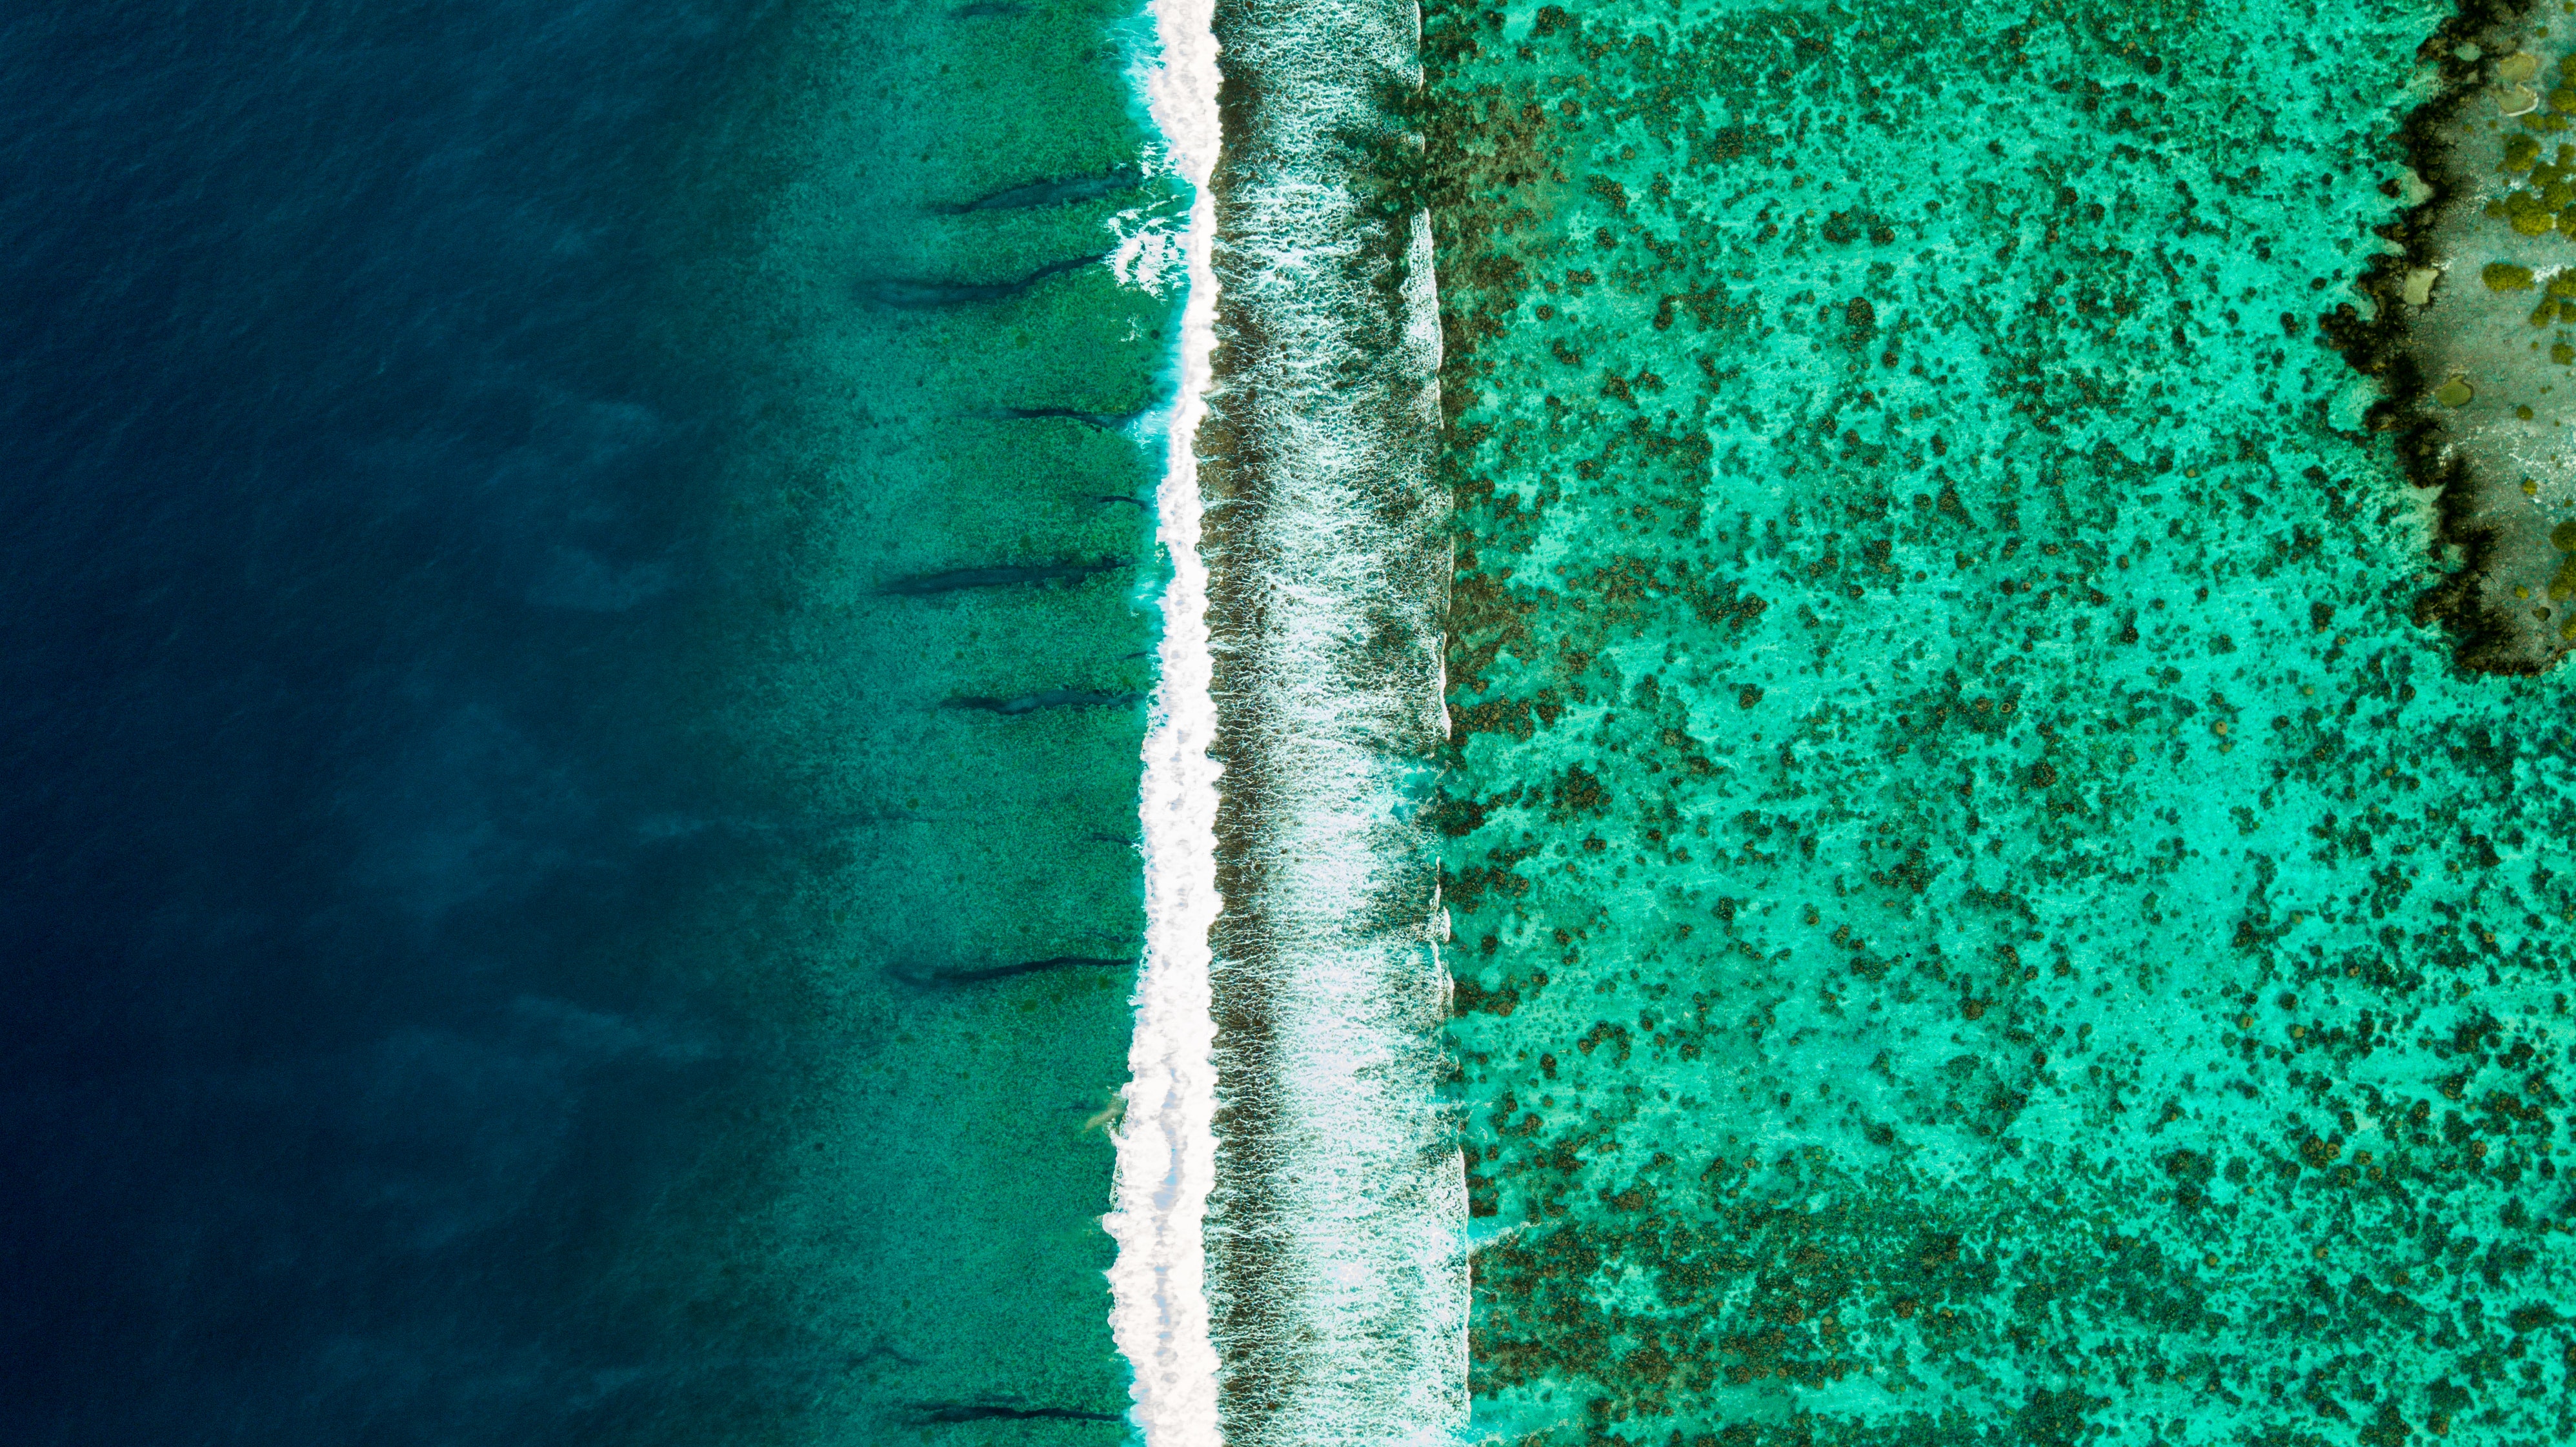
green, blue, water, aqua, turquoise, teal, azure, leaf, line, grass, tree, textile, pattern, plant